List of compositions by Wilhelm Kienzl

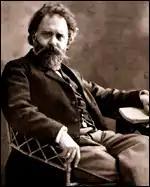
Wilhelm Kienzl

This is a list of compositions by the Austrian composer Wilhelm Kienzl (1857–1941).